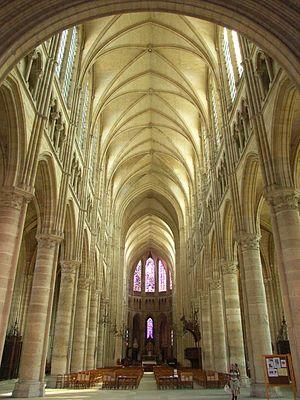
La basilique-cathédrale Saint-Gervais-et-Saint-Protais est une cathédrale catholique romaine de style gothique classique située à Soissons dans le département français de l'Aisne en région Hauts-de-France, à 99 km au nord-est de Paris.
Les Hauts-de-France sont une région administrative du nord de la France, créée par la réforme territoriale de 2014. Résultat de la fusion du Nord-Pas-de-Calais et de la Picardie, elle s'est d'abord appelée provisoirement Nord-Pas-de-Calais-Picardie. Elle s'étend sur 31 806 km² et compte cinq départements : l'Aisne, le Nord, l'Oise, le Pas-de-Calais et la Somme. Elle est présidée par Xavier Bertrand depuis le 4 janvier 2016 et son chef-lieu est Lille, principale ville de la région et auparavant déjà chef-lieu du Nord-Pas-de-Calais. Amiens, chef-lieu de l'ancienne Picardie, est la deuxième ville de la région.